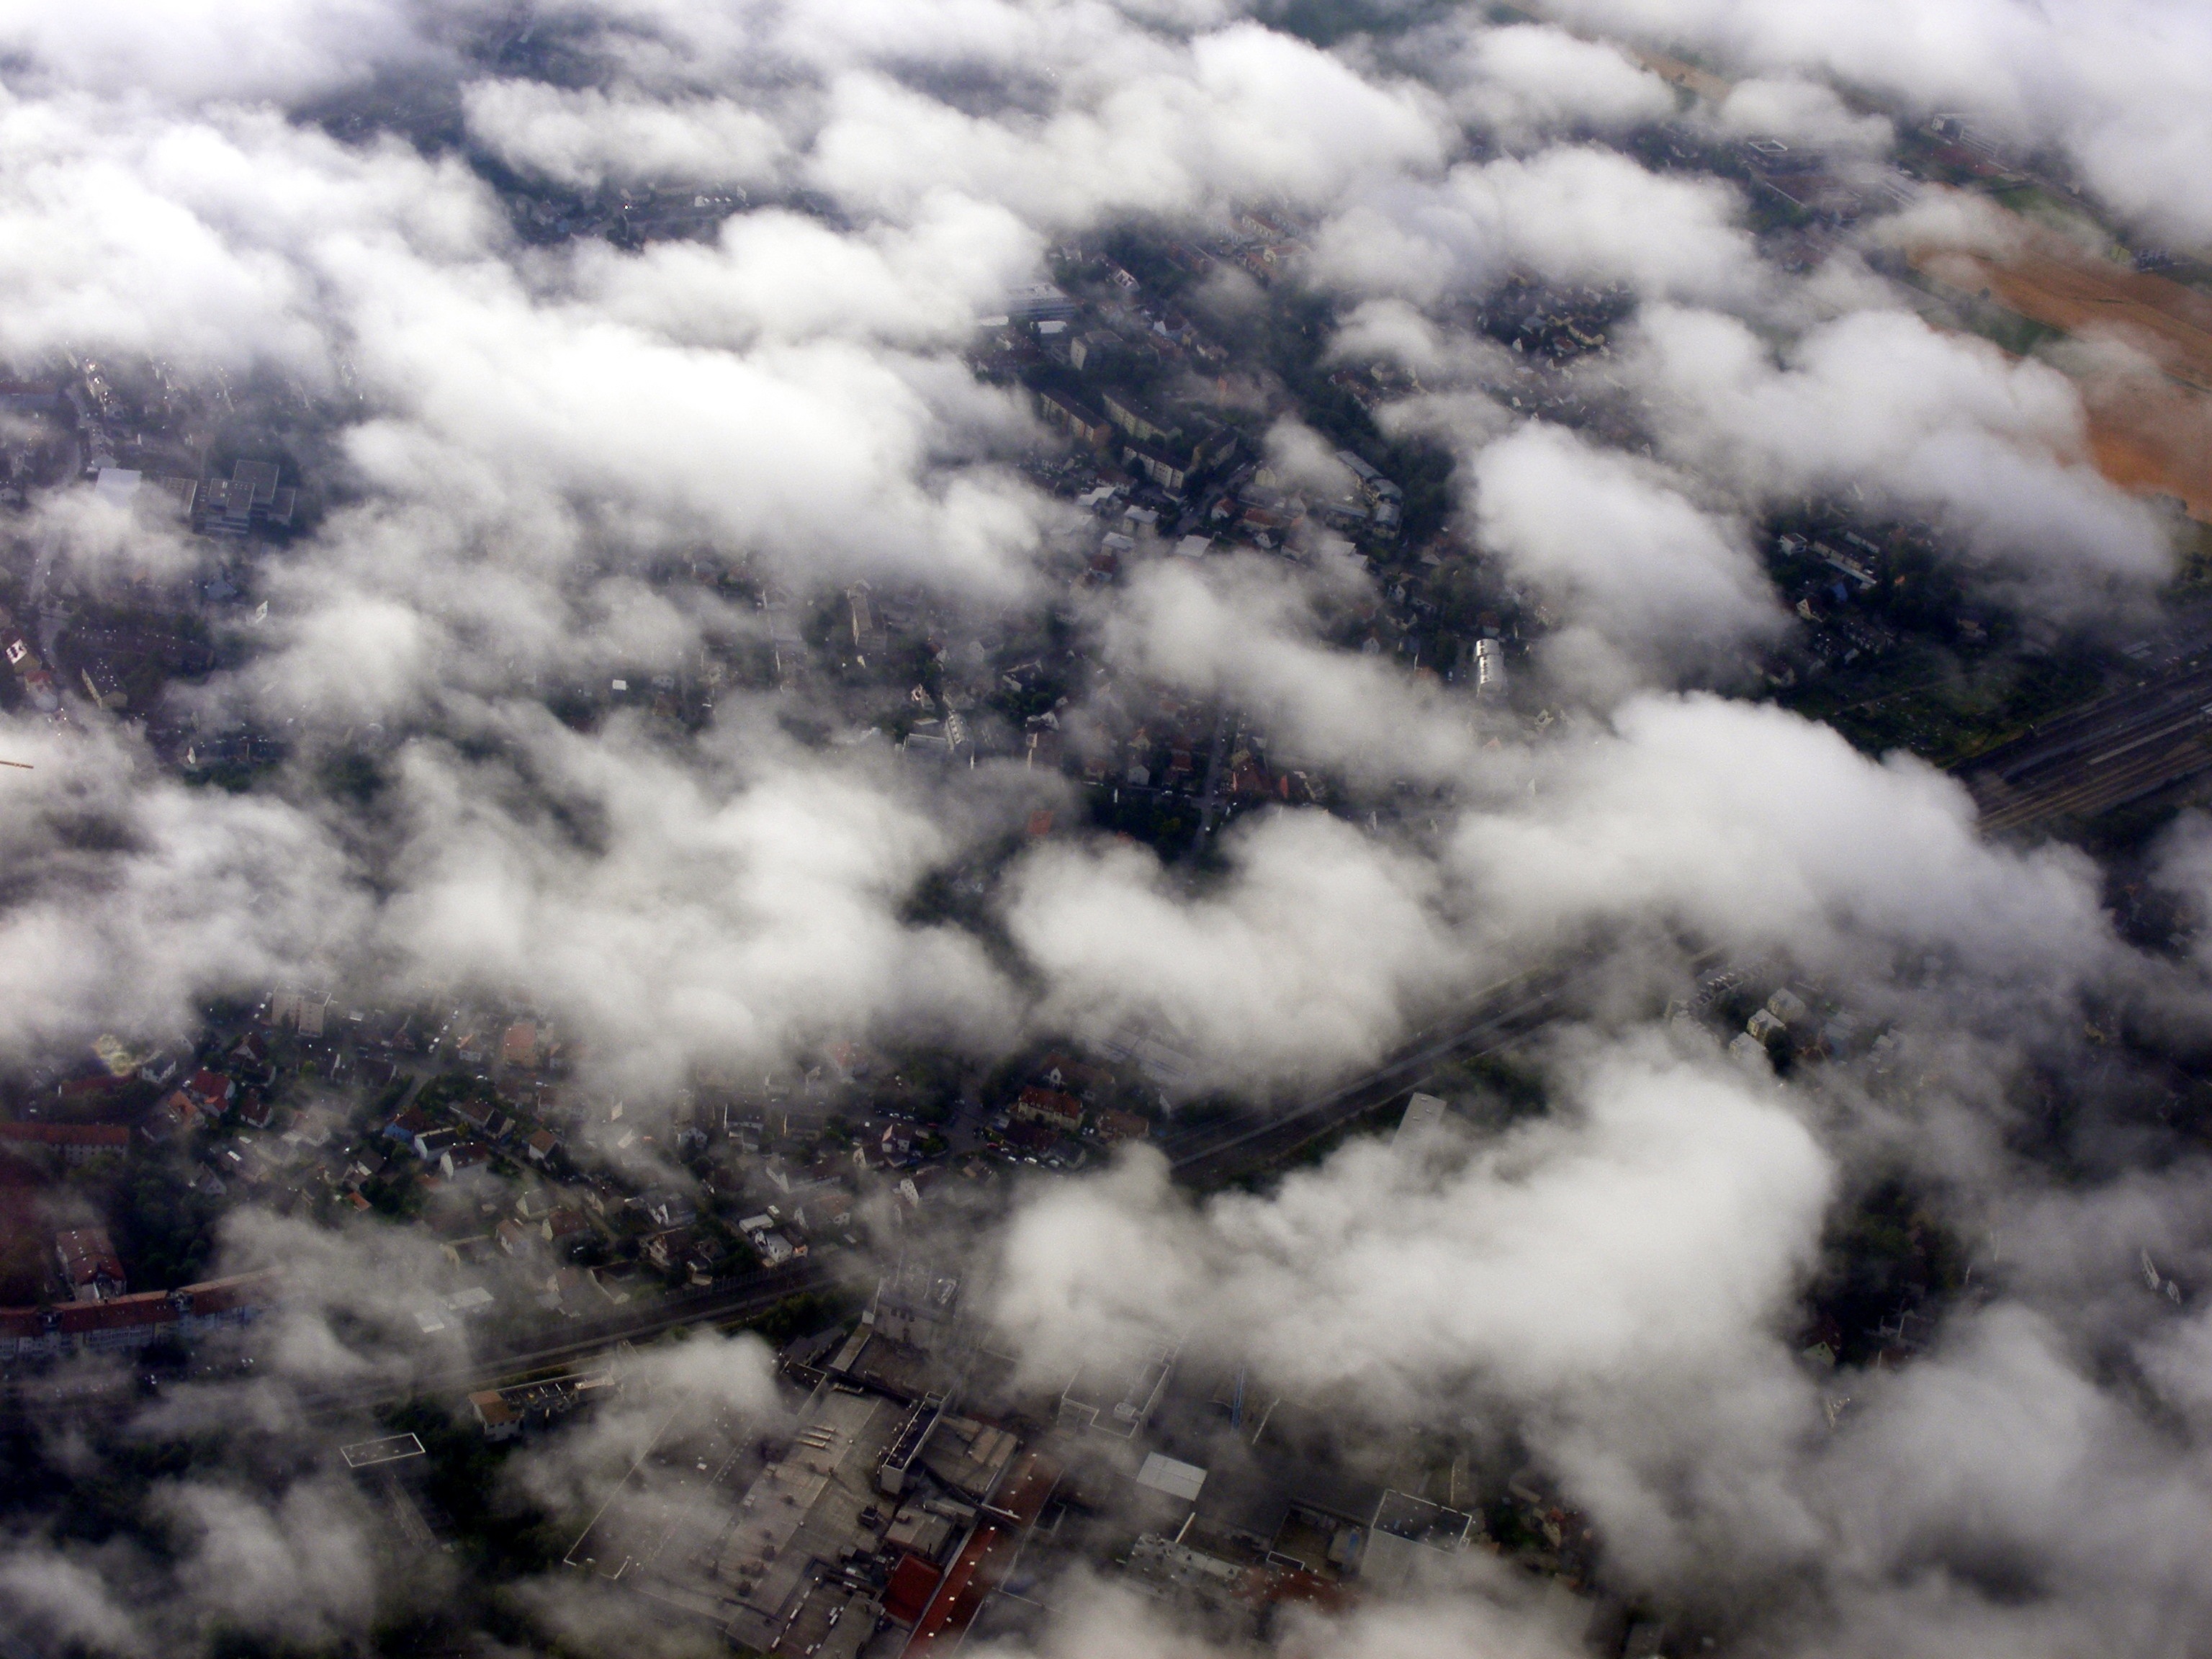
snow, cloud, sky, white, ground, building, atmosphere, plane, cumulus, monochrome, day, meteorological phenomenon, the haze, atmosphere of earth